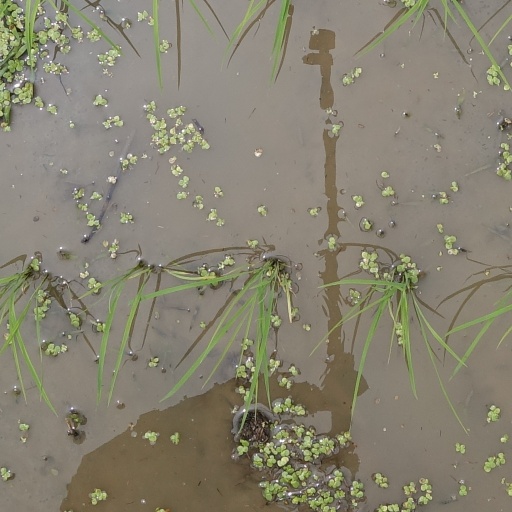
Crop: rice